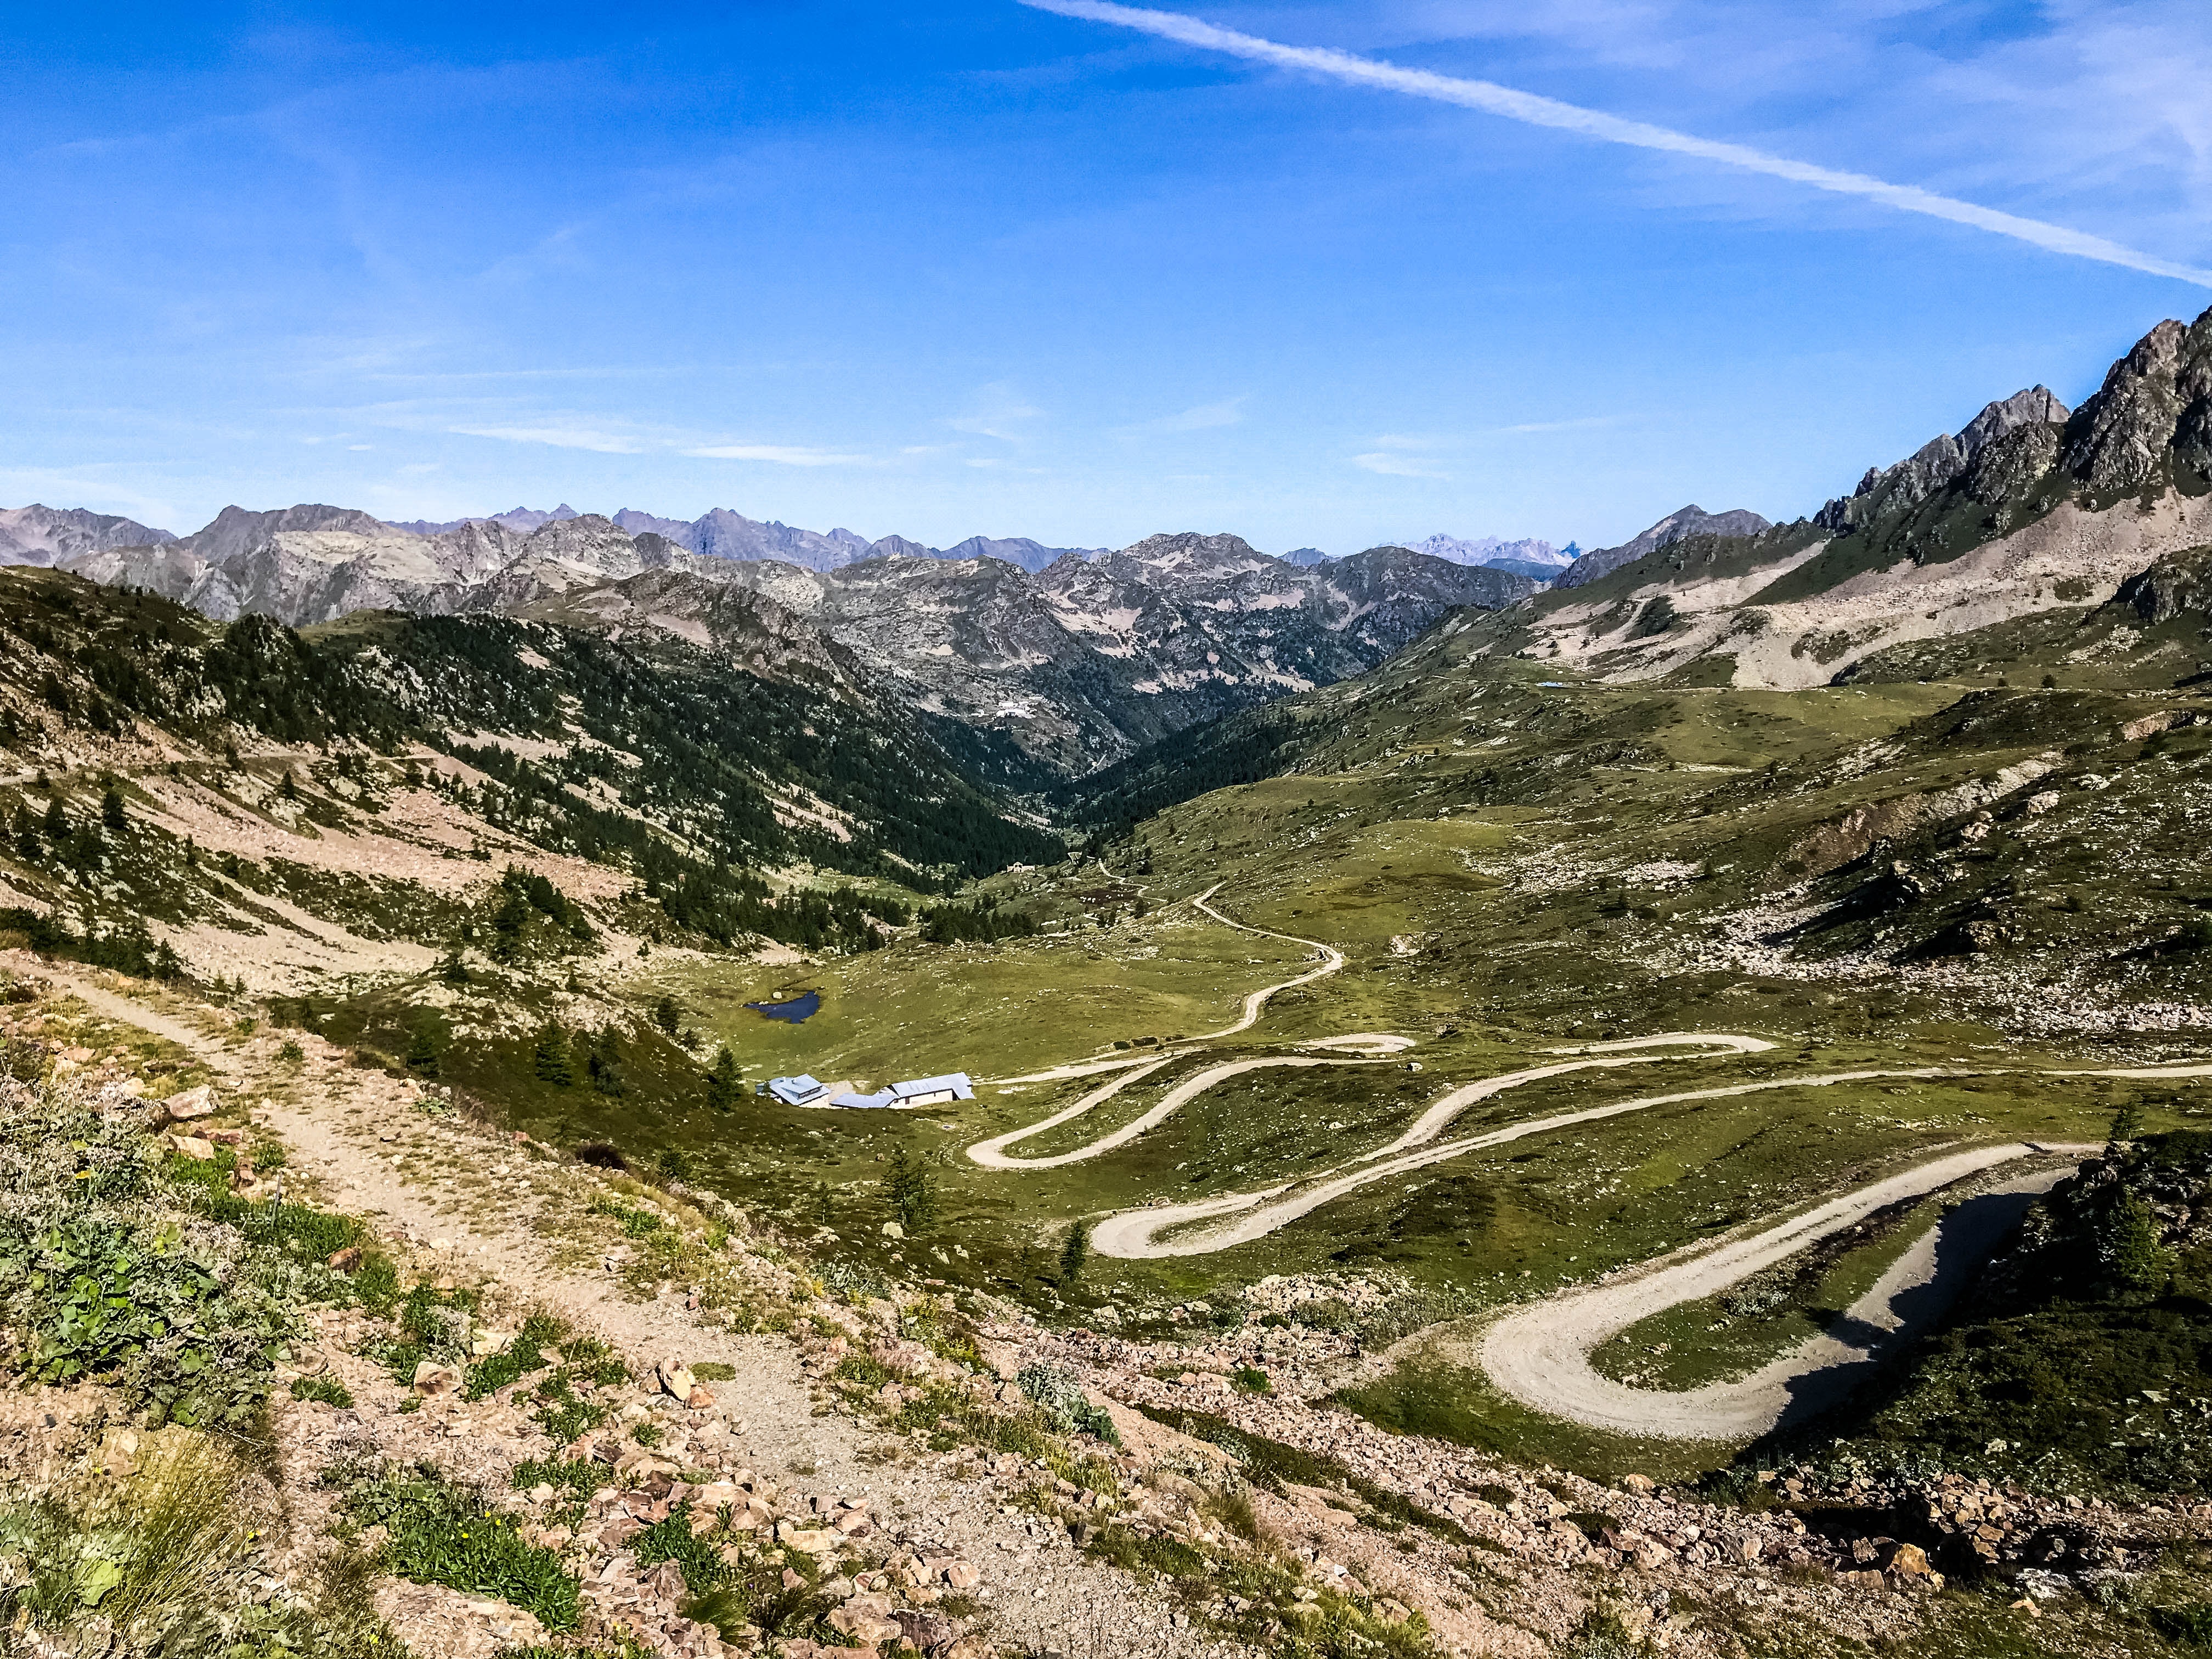
mountainous landforms, mountain pass, mountain range, mountain, wilderness, sky, valley, ridge, alps, highland, path, mount scenery, road, plateau, landscape, grass, elevation, tree, hill station, hill, grassland, national park, ecoregion, meadow, fell, cirque, plant community, massif, depression, shrubland, pasture